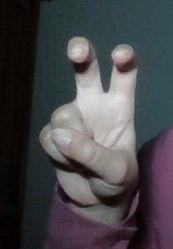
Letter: toot